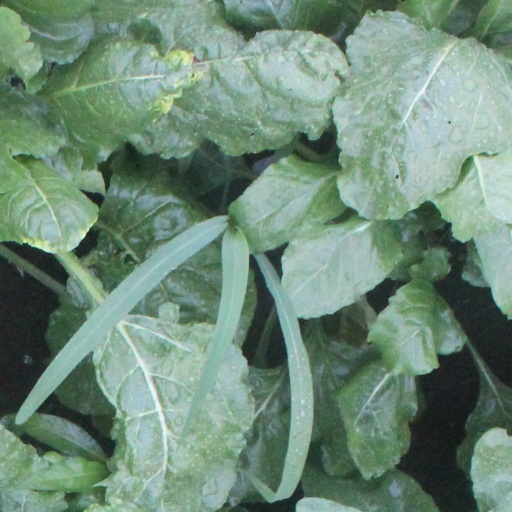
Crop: sugar beet